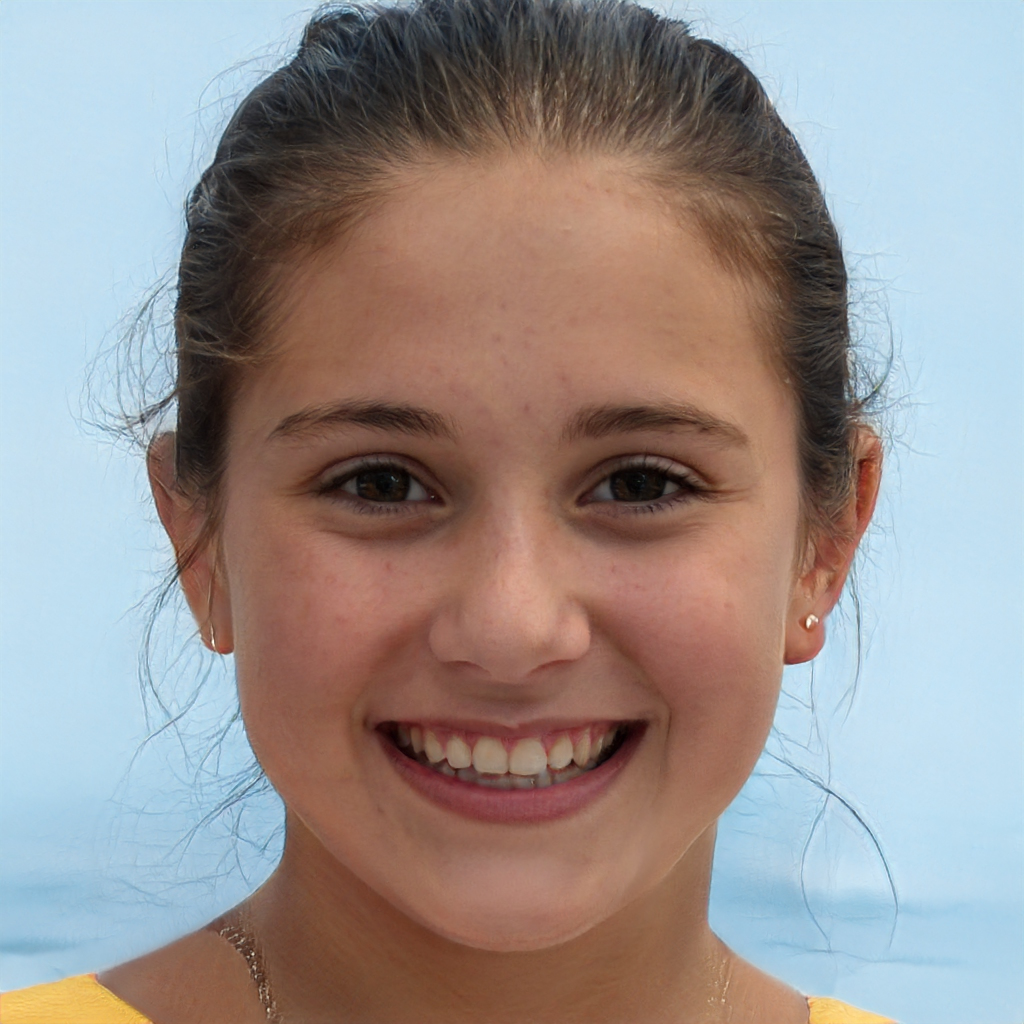
Portrait style: Real Portrait